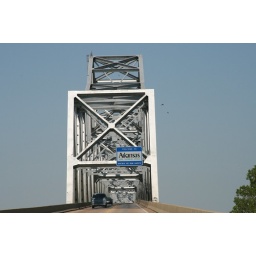
bridge over the Misississippi river